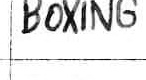
Label: boxing